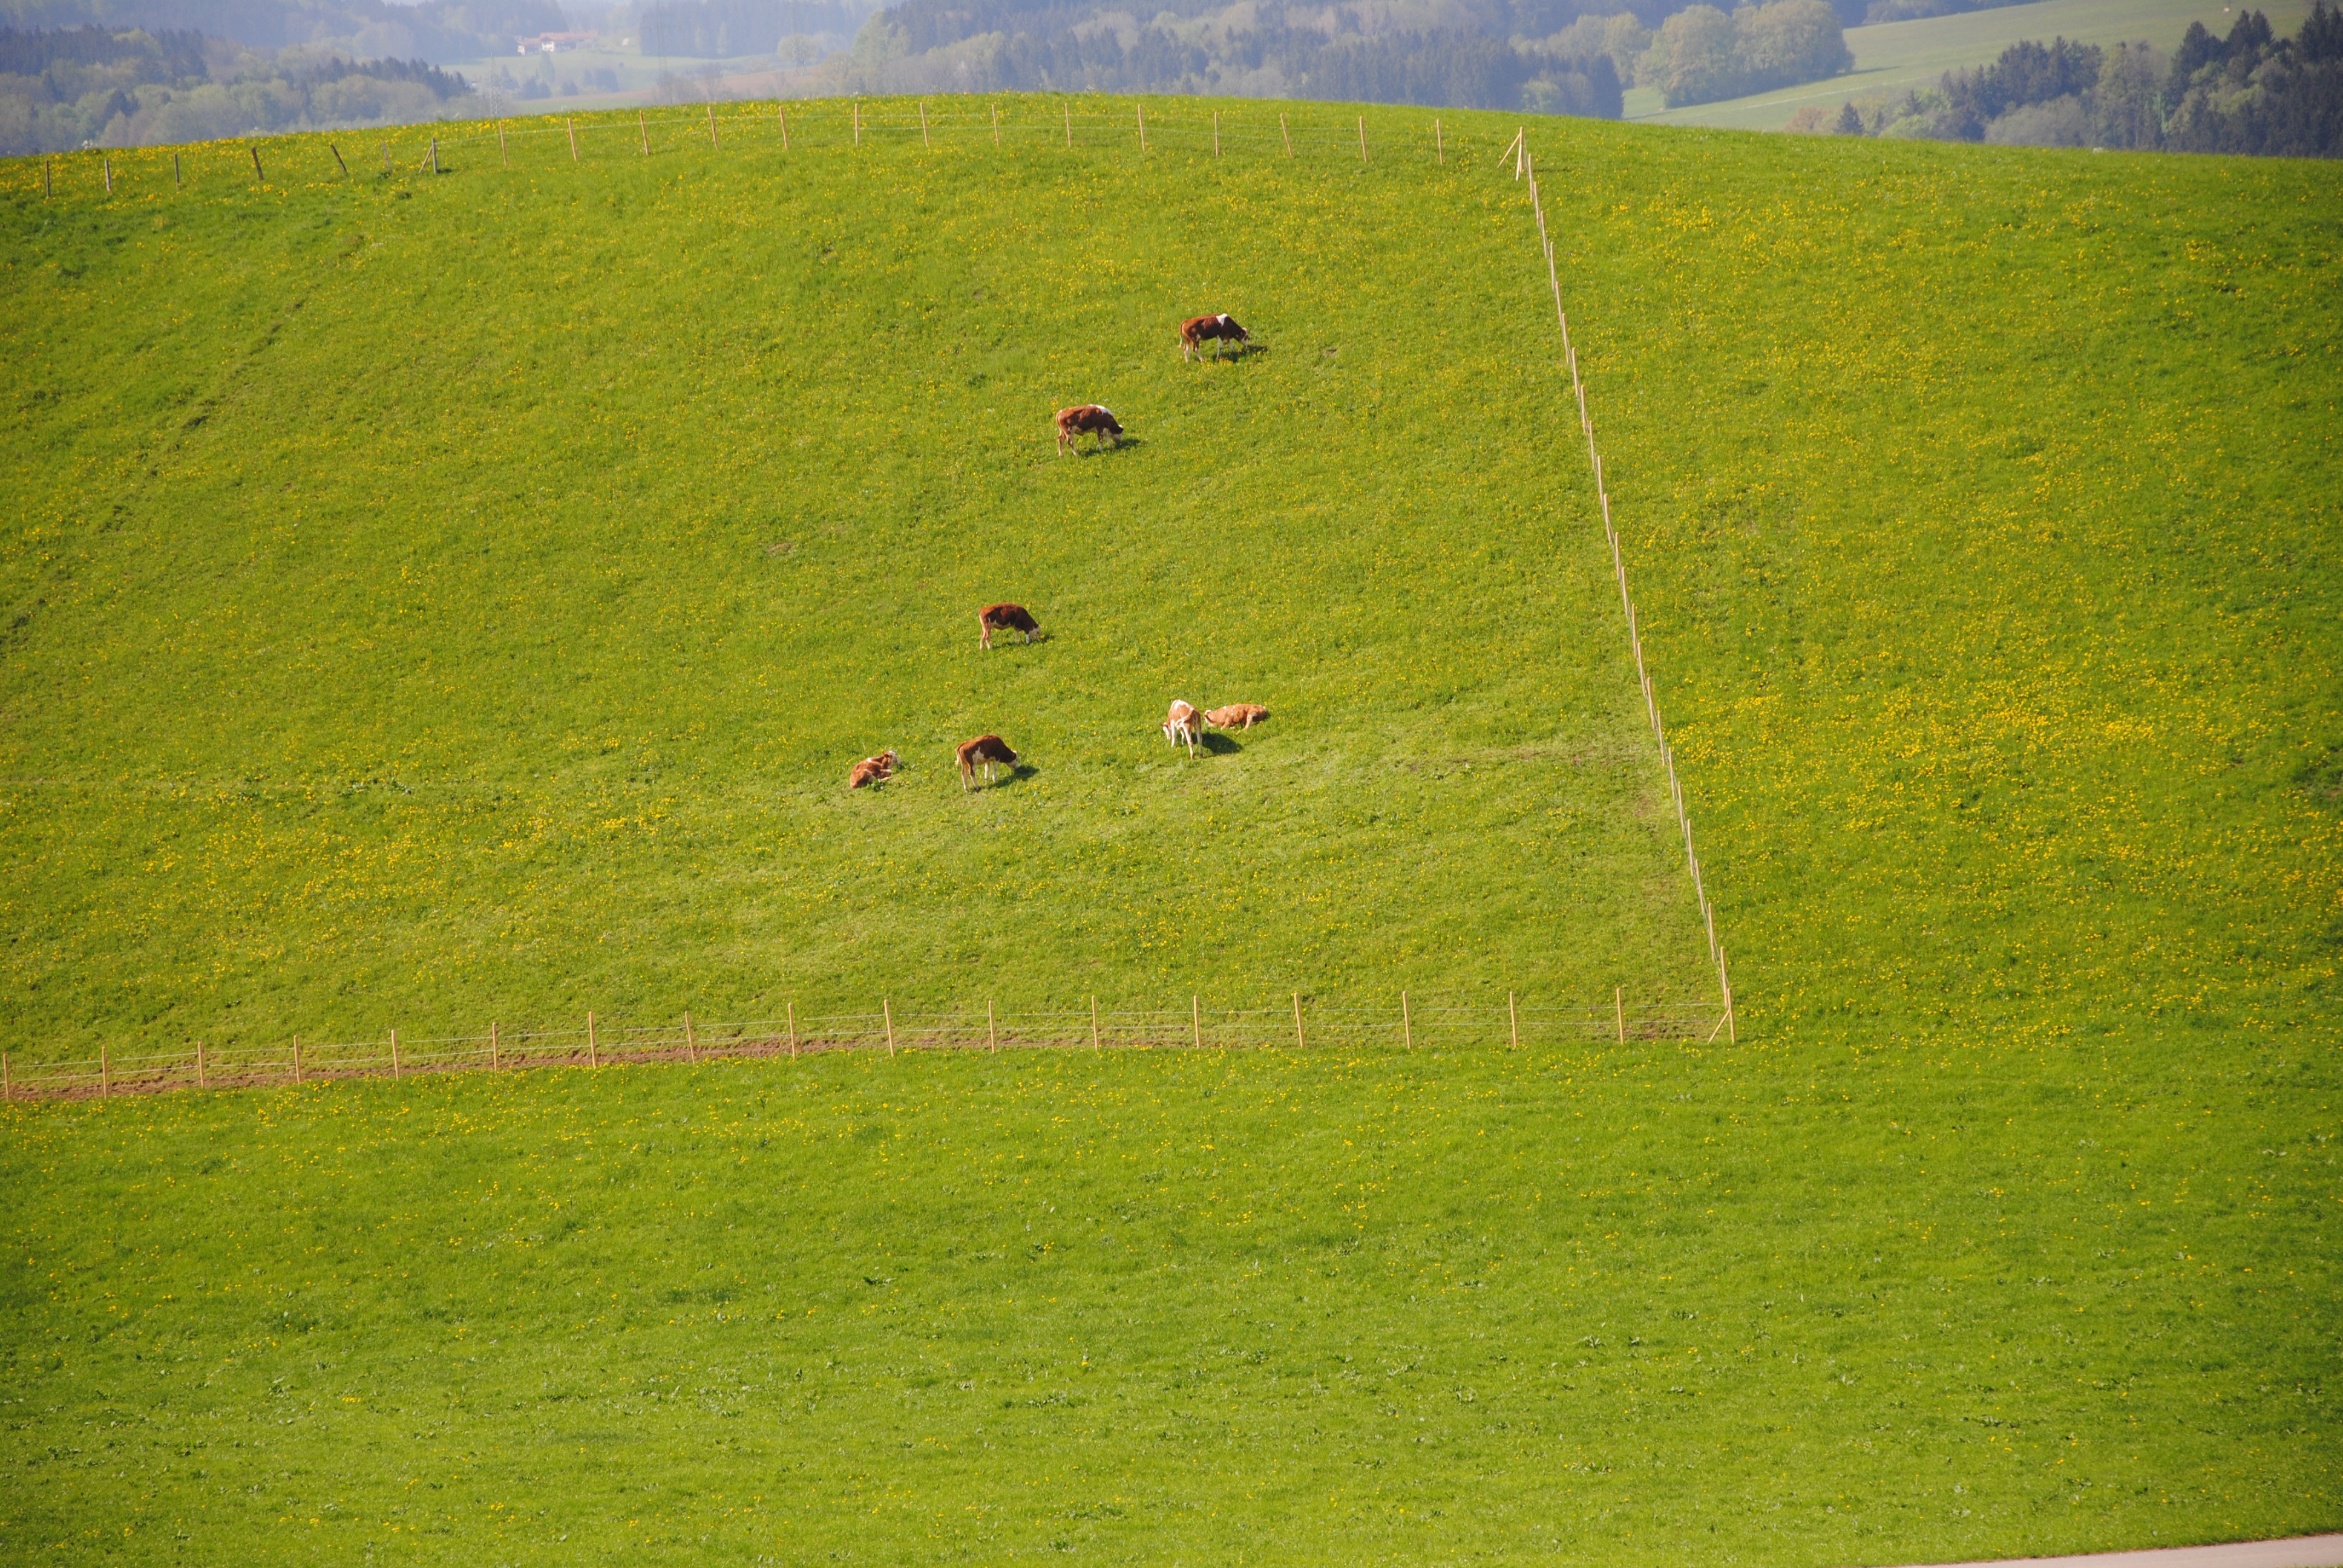
grass, plant, field, lawn, meadow, sunlight, leaf, hill, flower, flock, panorama, green, cow, cattle, crop, pasture, soil, alpine, yellow, agriculture, milk, terrain, plain, graze, cows, happy, mountains, grassland, outlook, bavaria, alm, bells, fenced, rural area, chiemsee, free running, aerial photography, mountain meadow, grass family, sport venue